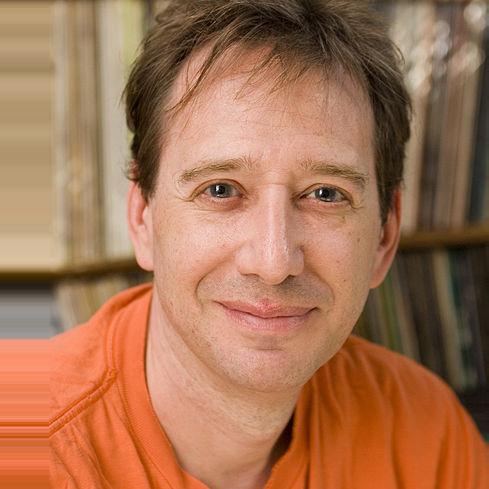
Age: 52